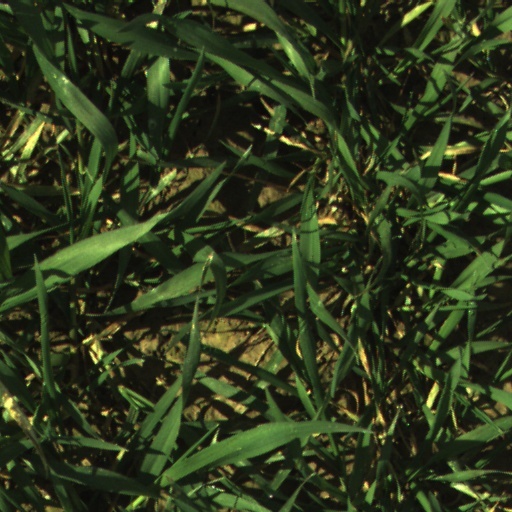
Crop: wheat